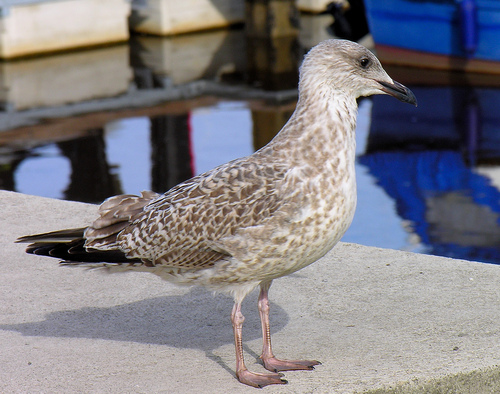
this pale, medium sized bird has spotted feathers, a long curved beak and a black tail.
a brown, white and black bird with long tarsus and a short black beak.
a medium bird with a speckled body of brown and white, pink tarsus, and a black bill.
this bird is white and brown in color with a black beak, and grey eye rings.
a medium sized brown and white speckled bird, with a thick medium sized beak, long legs with webbed feet, and black tail feathers.
this medium sized bird has a long hook shaped dark colored beak and features a all body color pattern that is a mottled mix of grays and off white colors with a few dark colored wing accent feathers and tail feathers.
this bird has wings that are brown and has a white belly
this bird has wings that are brown and has a white bellya somewhat midszie water bird with webbed feet and flecks of brown across a white body.
this bird is grey with white and has a long, pointy beak.
Species: Herring Gull